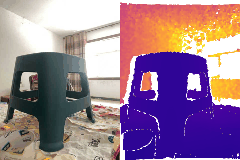
Label: chair